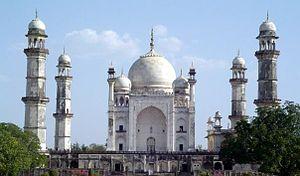
Le Bibi Ka Maqbara est un mausolée construit à la fin XVIIᵉ siècle par un des fils d'Aurangzeb, Azam, en hommage à sa mère, Rabî'a-ud-Daurani, décédée en 1657. Il se trouve à Aurangâbâd, dans l'État du Maharashtra, et souvent appelé « Taj du Deccan » en raison de sa ressemblance avec le Taj Mahal.
Le district d'Aurangabad est un district de la Division d'Aurangabad du Maharashtra.
Aurangabad est une ville et chef-lieu du district d'Aurangabad dans le Maharashtra en Inde.